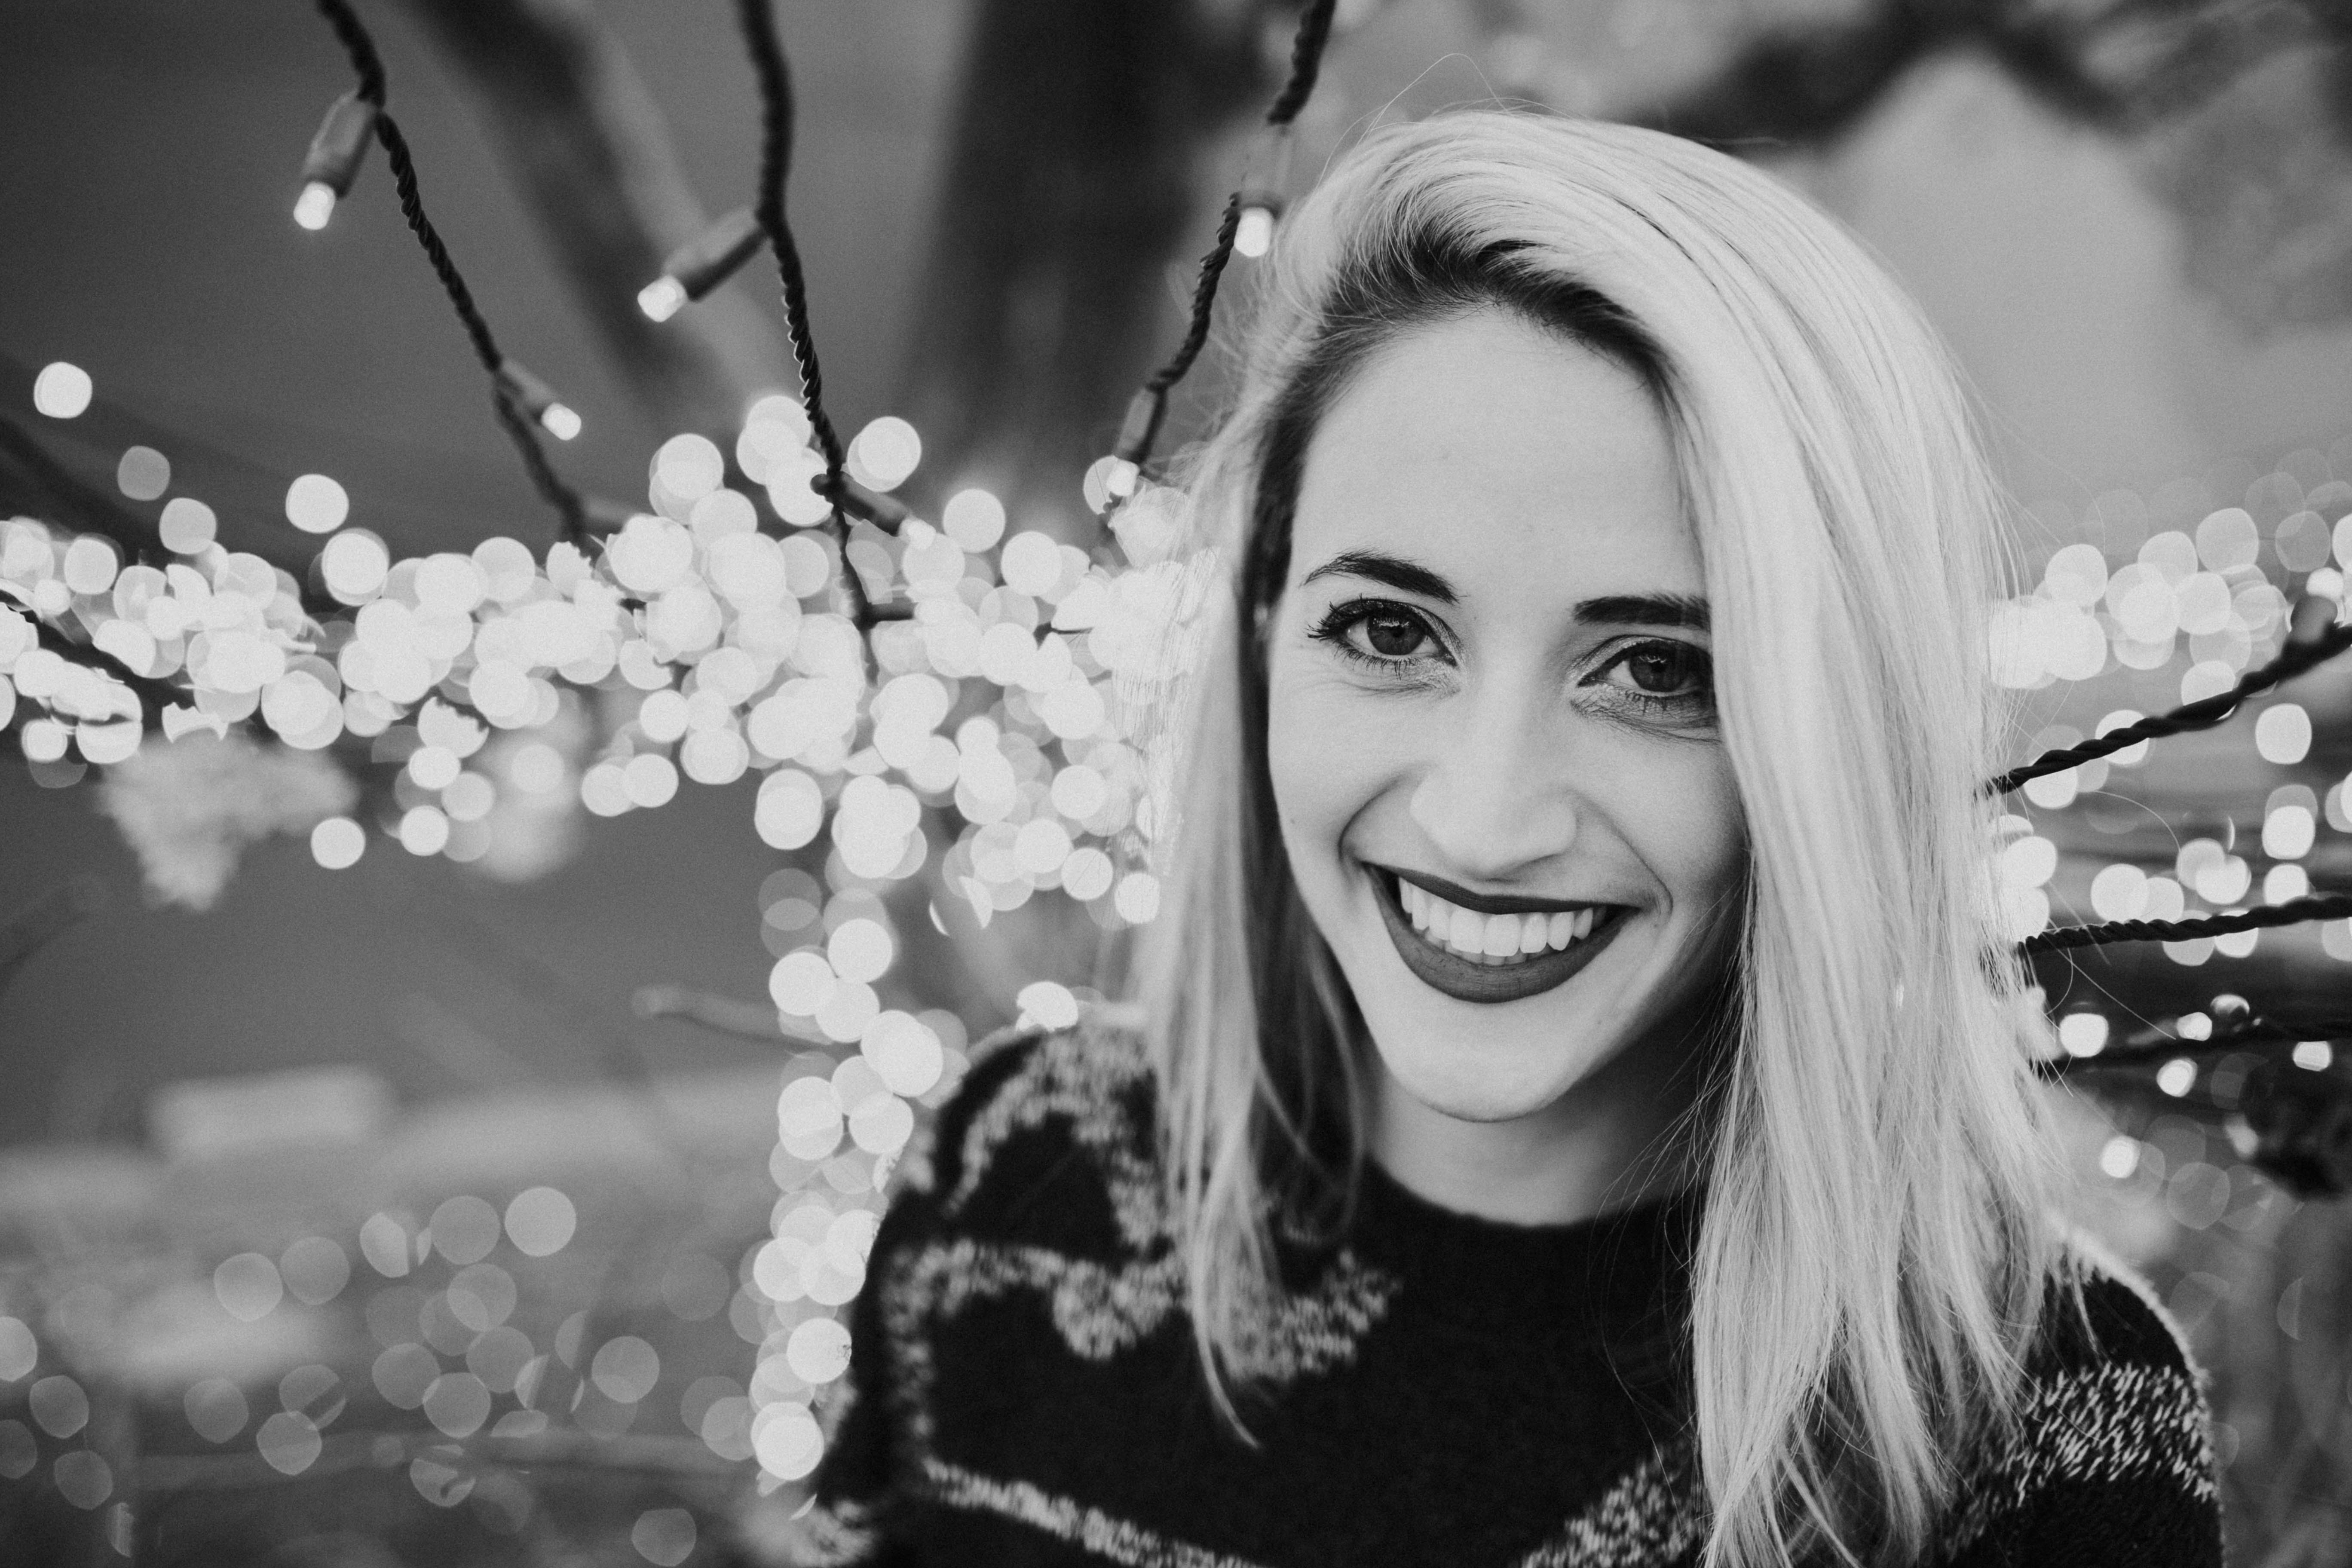
person, black and white, girl, woman, white, photography, flower, female, portrait, spring, black, monochrome, lady, bride, smile, dress, photograph, beauty, emotion, photo shoot, monochrome photography, portrait photography